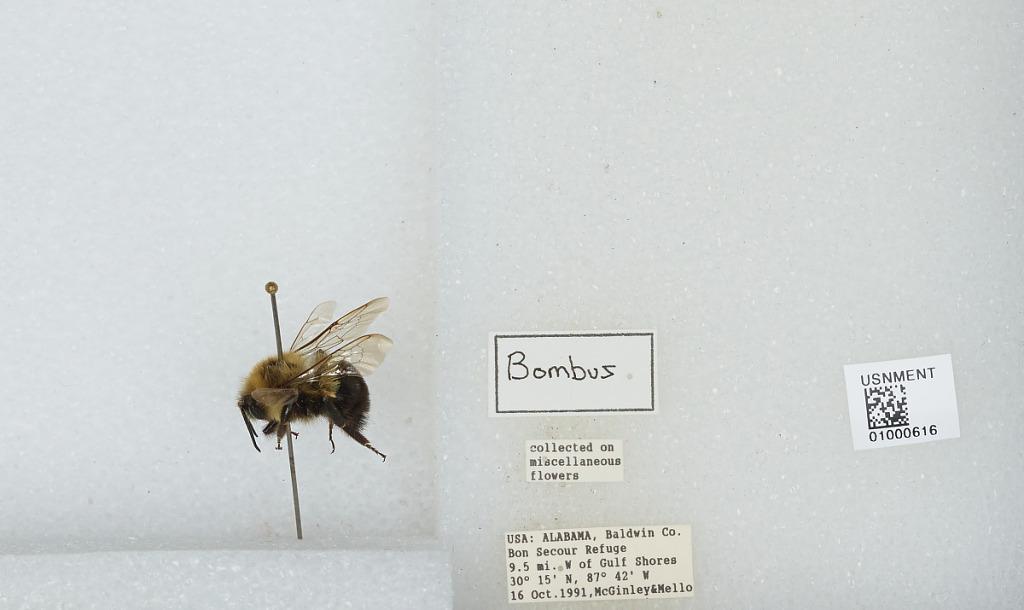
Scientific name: Bombus (Pyrobombus) impatiens Cresson
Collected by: R. McGinley & M. Mello
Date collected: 1991-10-16
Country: United States
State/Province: Alabama
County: Baldwin
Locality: Bon Secour Refuge, 9.5 miles west of Gulf Shores
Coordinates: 30.15, -87.42